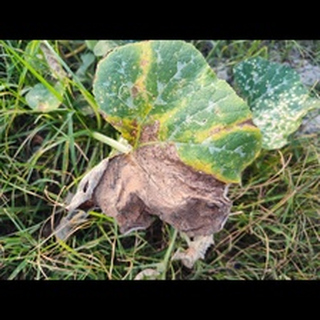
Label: pumpkin_powdery_mildew